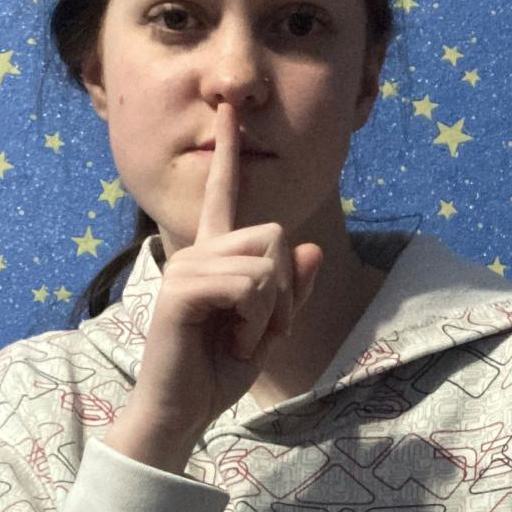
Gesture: mute